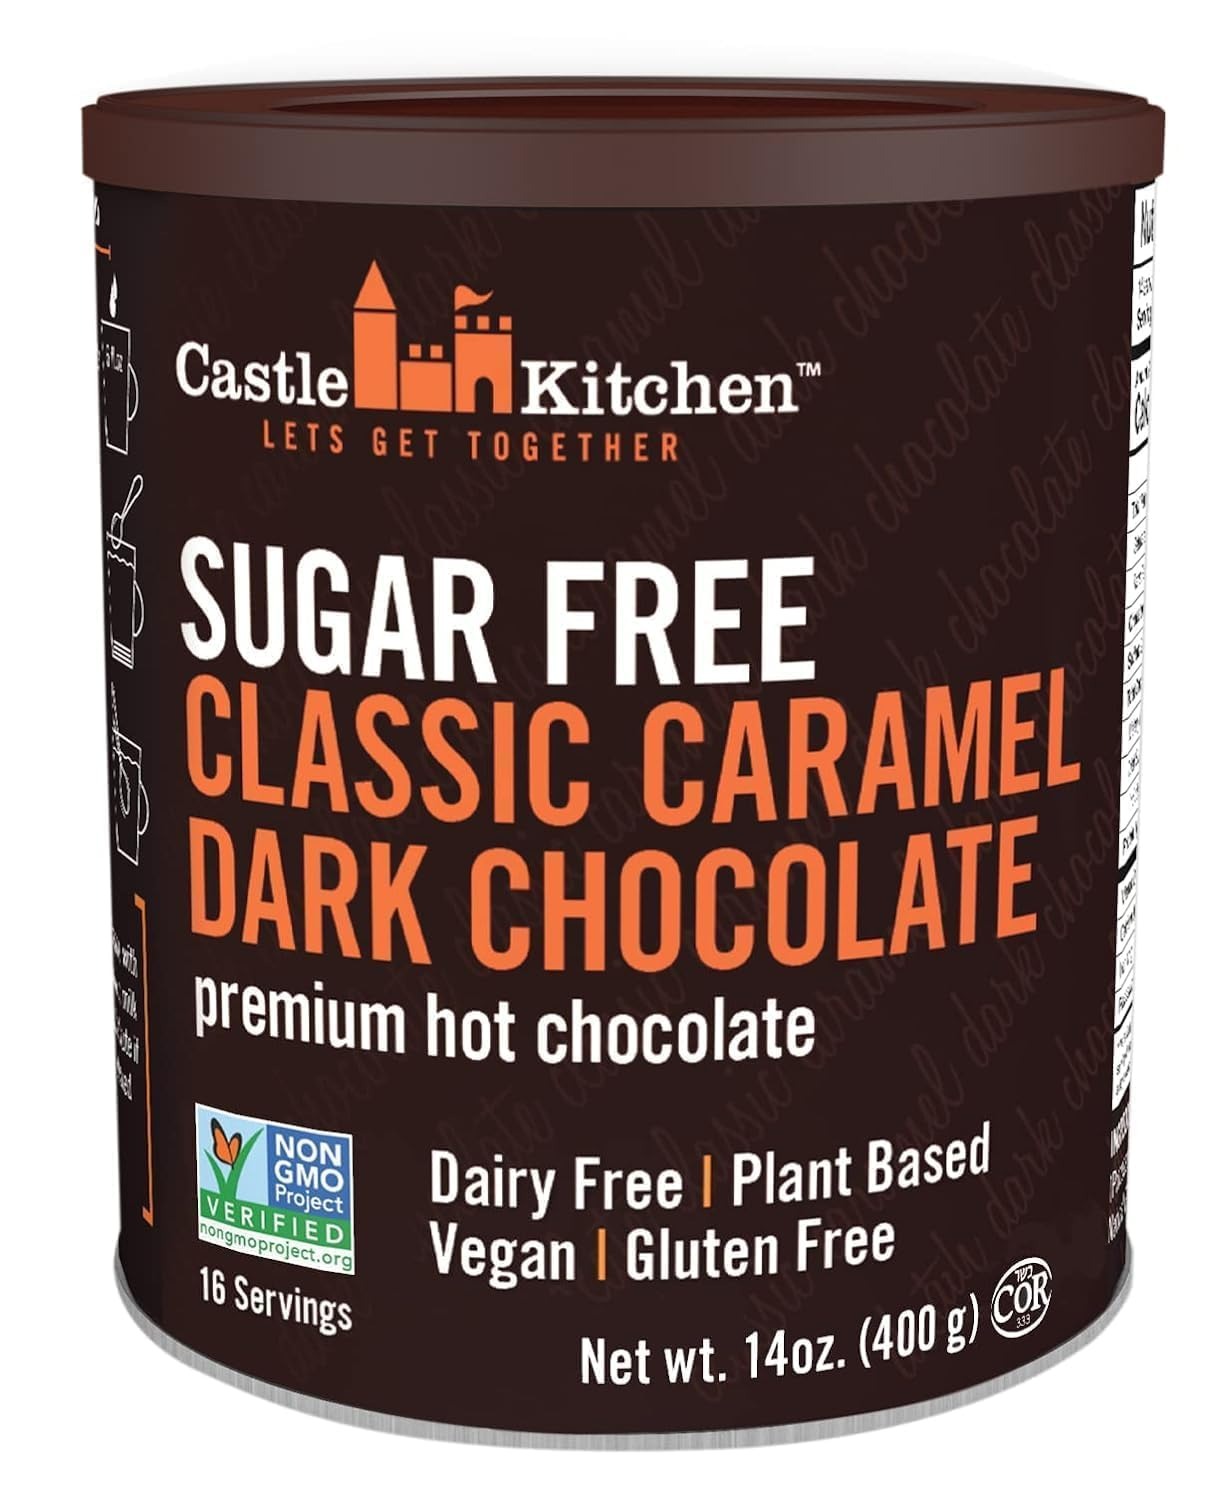
Item Name: Castle Kitchen Sugar Free Classic Caramel Premium Dark Hot Chocolate Mix with Monkfruit (8 oz) - Vegan, Dairy Free, Plant Based - Keto & Diabetic - Mix with Milk Substitute - Good Source of Fiber
Bullet Point 1: Castle Kitchen Sugar Free Classic Caramel Dark Hot Chocolate Mix is a new twist on our original recipe!
Bullet Point 2: Now sugar free! Made with Monkfruit Sweetener to support Keto Diets and those who are diabetic.
Bullet Point 3: Gluten Free, Dairy Free, Vegan, Kosher, Non GMO, Good Source of Fiber
Bullet Point 4: Results are best when using a milk substitute! Try with Almond Milk, Cashew Milk, Oat Milk, or any other dairy alternative.
Bullet Point 5: 8oz Canister
Product Description: Castle Kitchen Sugar Free Classic Caramel Dark Hot Chocolate Mix is a new twist on our original recipe! Made with premium ingredients, our original recipe has been transformed to meet the special dietary needs of others. Each sip delights with rich dark chocolate and a smooth touch of natural sweet caramel. This hot chocolate mix is keto diet friendly and perfect for those who are diabetic. Gluten Free, Dairy Free, Vegan, Kosher, Non GMO, Good Source of Fiber. The best flavor results are achieved by using a dairy alternative such as almond milk, cashew milk, or oat milk. Contains one 8 oz can.
Value: 8.0
Unit: Ounce

Price: 14.47